Regent

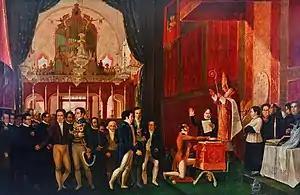
The oath of the provisional triumviral regents of the Empire of Brazil on behalf of the 5-year-old Emperor Pedro II in 1831, at the beginning of the Regency period.

In a monarchy, a regent is a person appointed to execute the office of the monarch temporarily. Regencies may arise for a number of reasons, including the monarch being a minor, ill, absent from the country, or otherwise unavailable. A regent may also be appointed in cases where the throne is vacant, or the identity of the legitimate monarch is disputed.